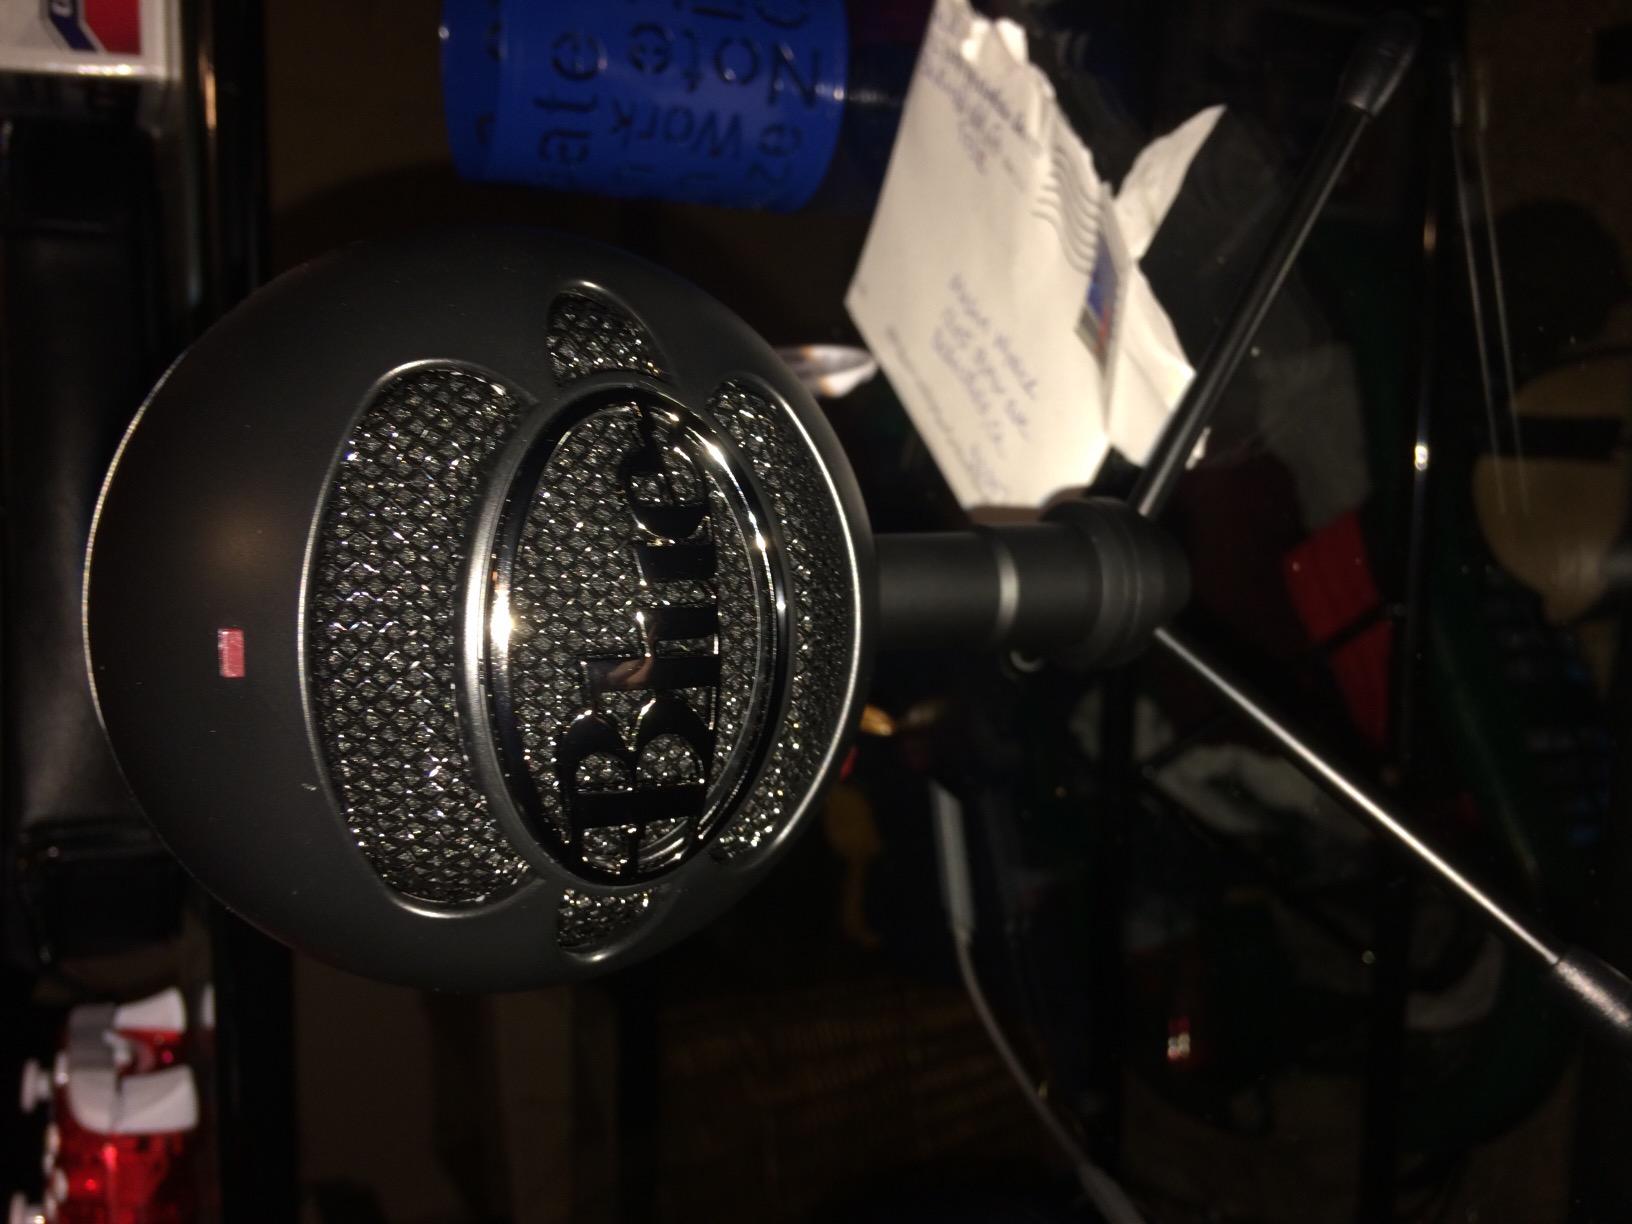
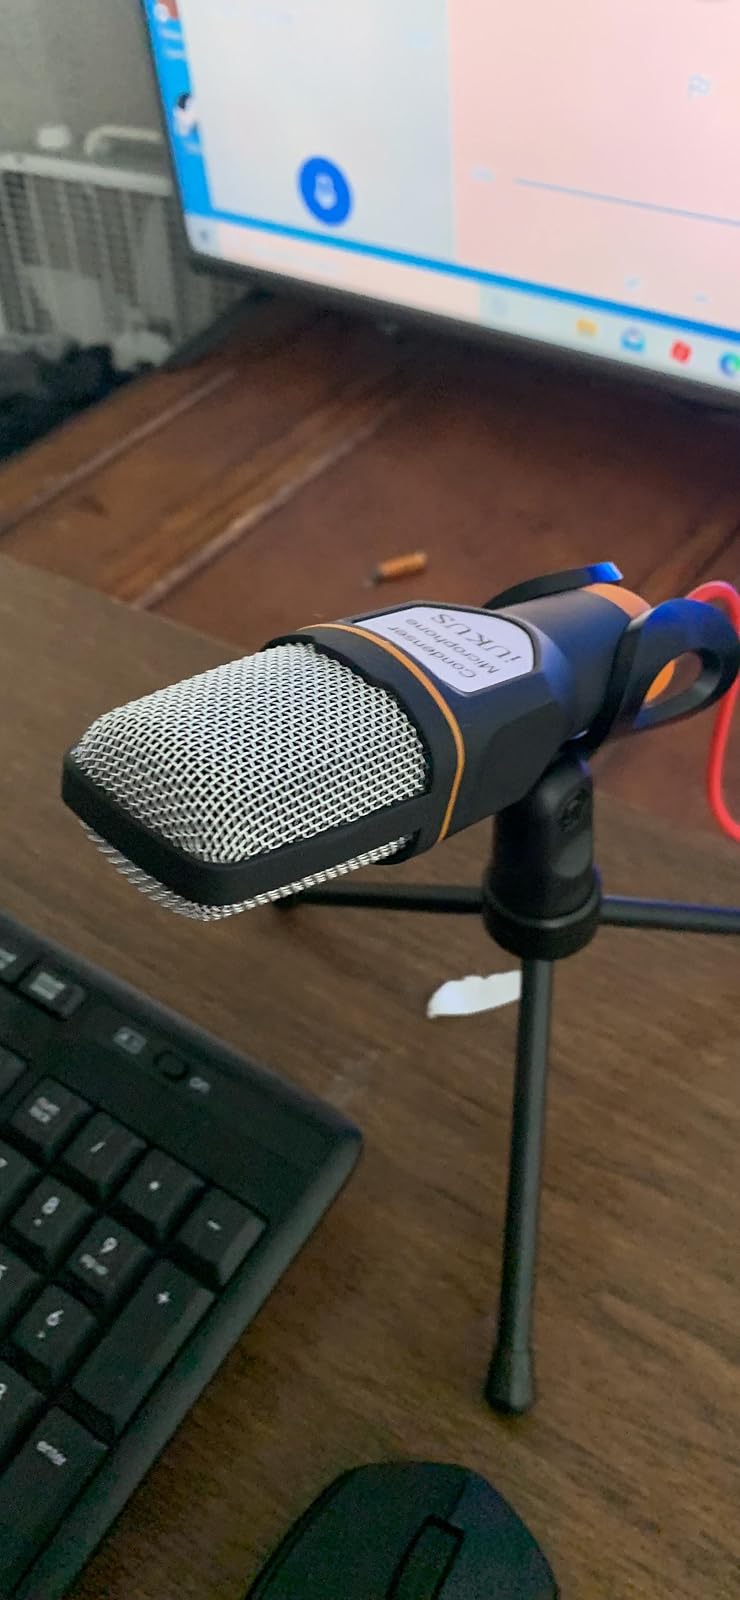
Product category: microphone
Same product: no